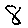
Label: 8